Wyldewood Surf Club

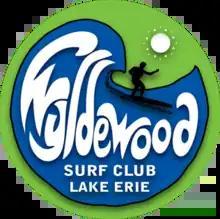

The Wyldewood Surf Club is a lake surfing club founded in 1965 in Port Colborne, Ontario, on the northeastern shore of Lake Erie by U.S. and Canadian surfers. It is recognized as the oldest surf club on the Great Lakes.